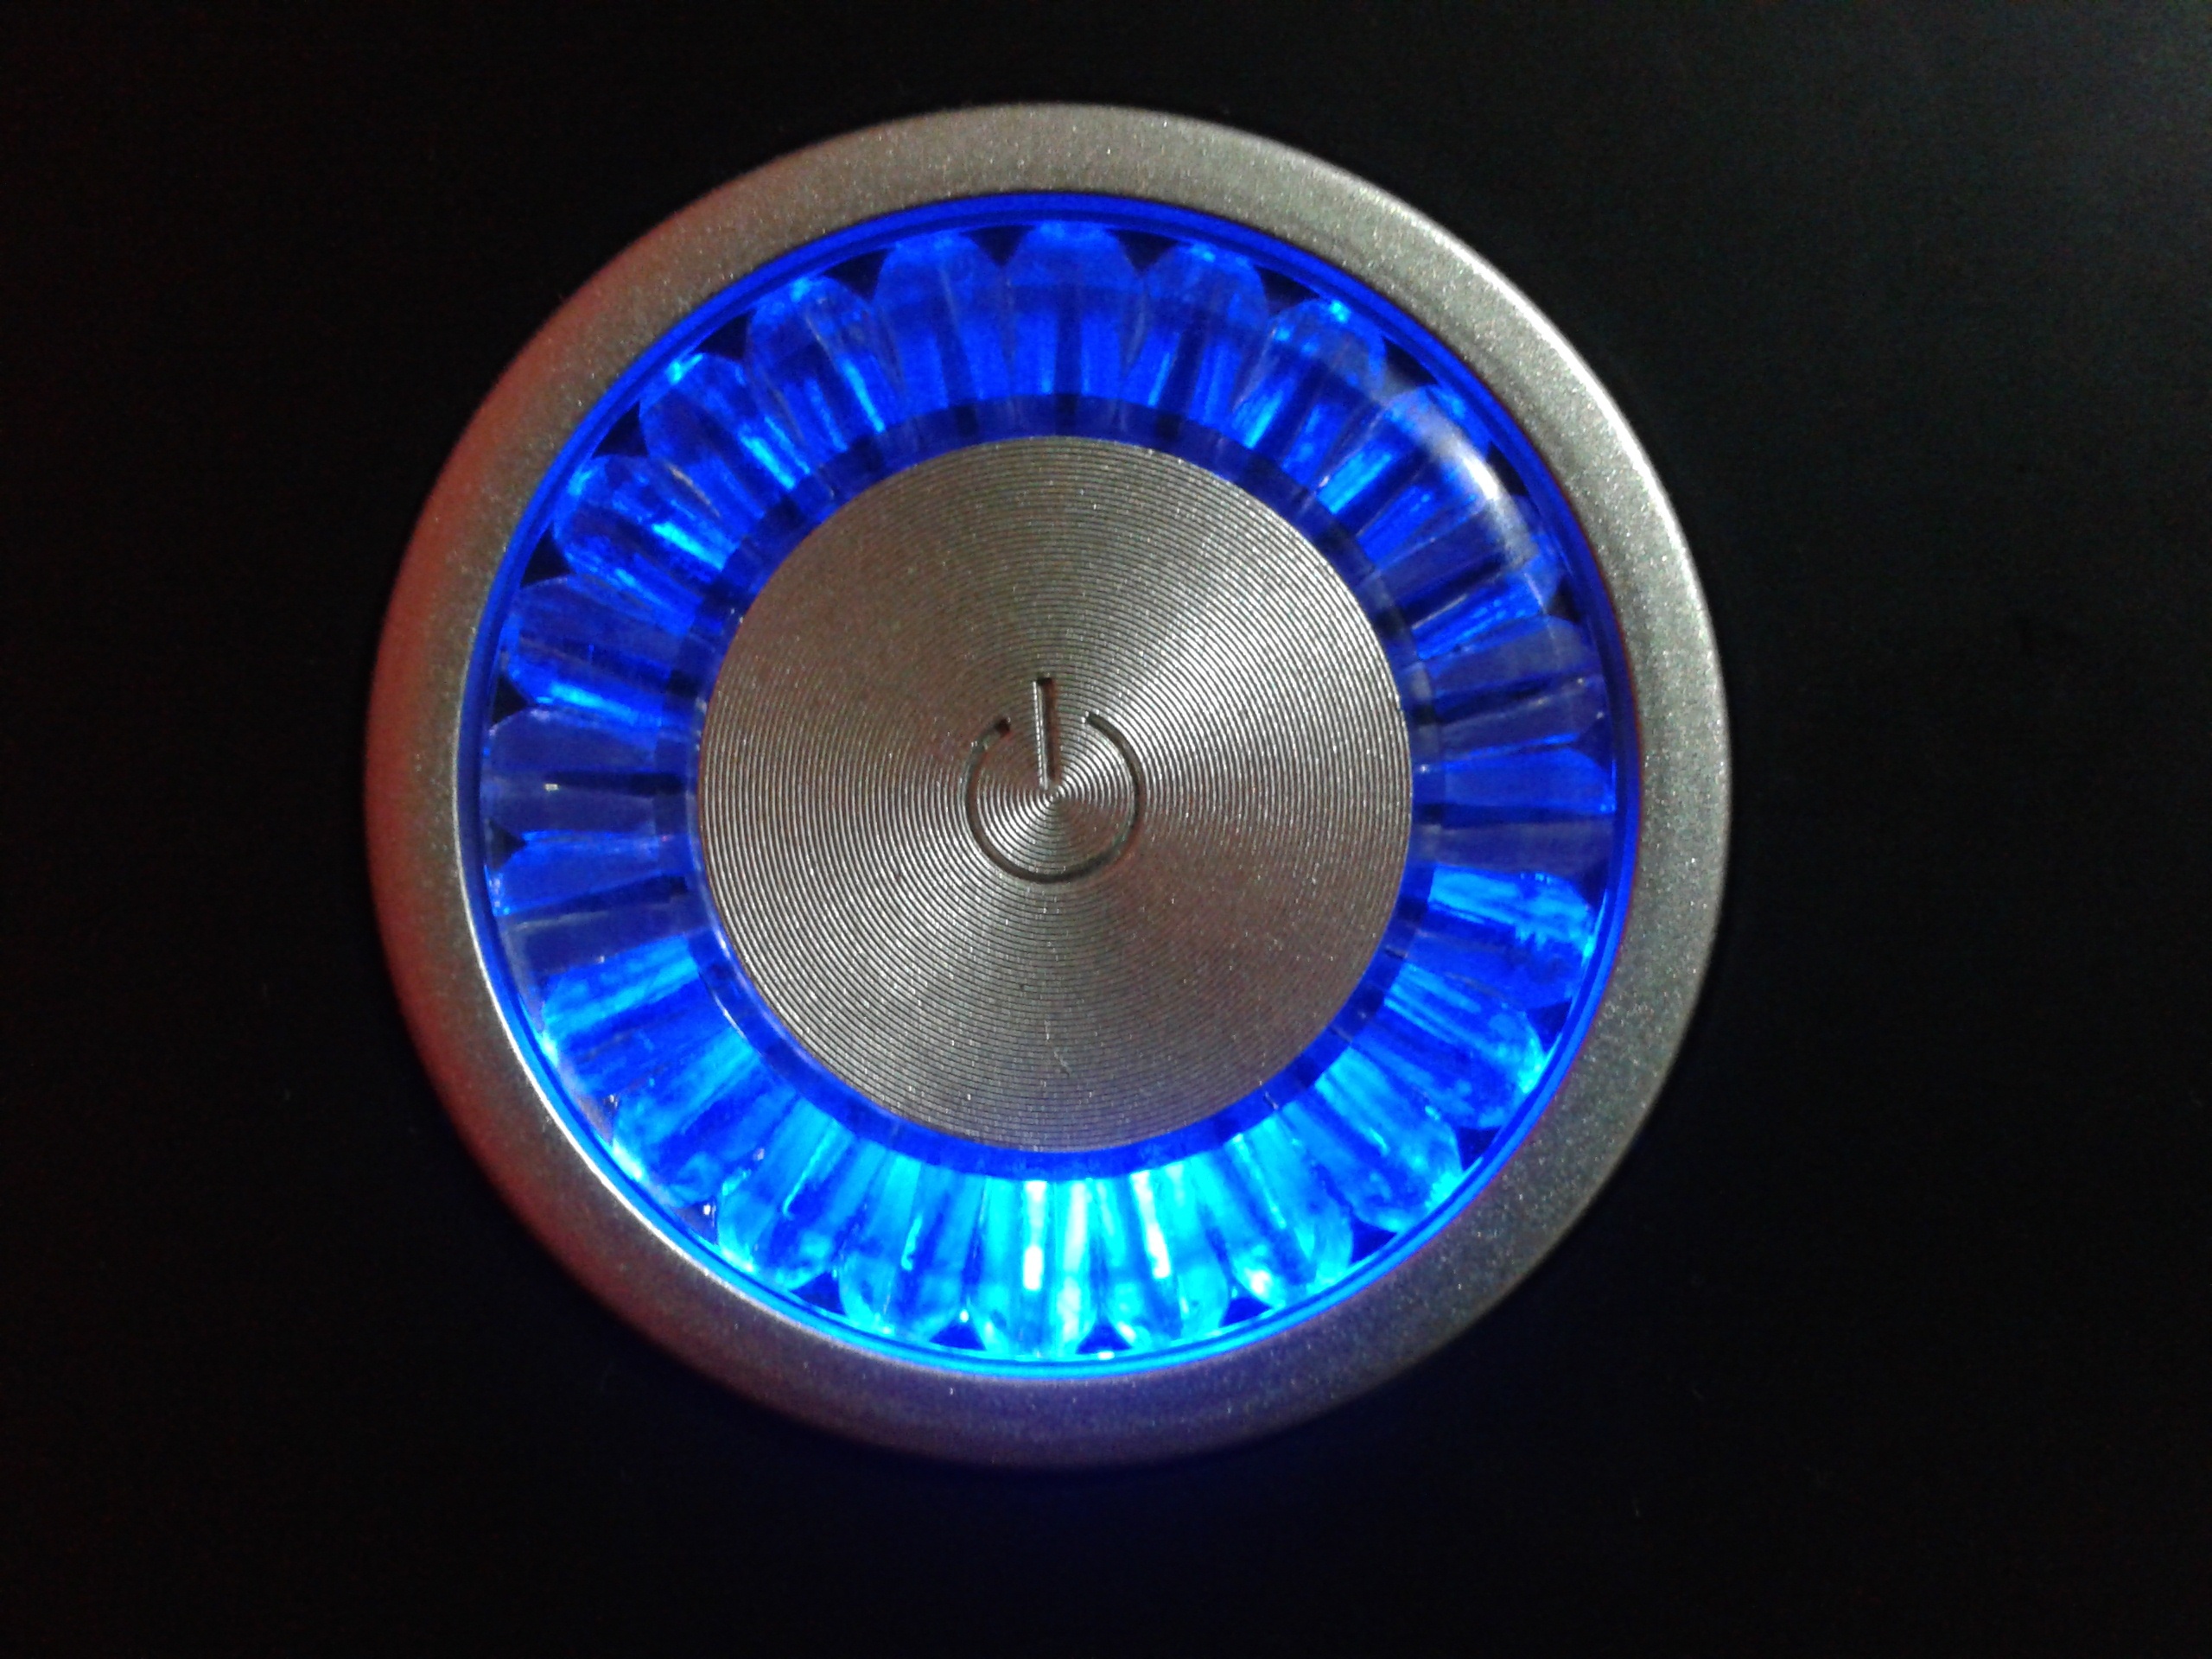
light, wheel, spoke, blue, lighting, circle, power, hardware, buttons